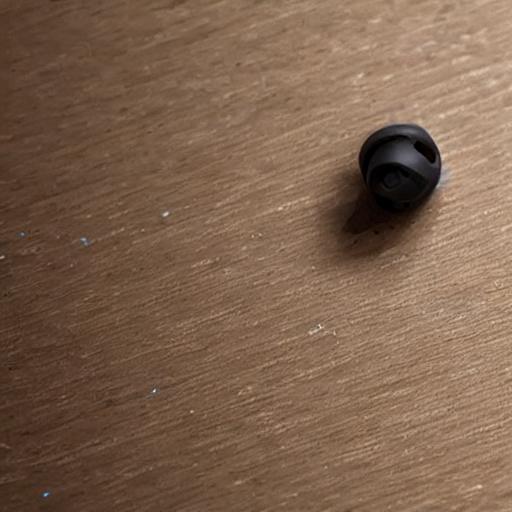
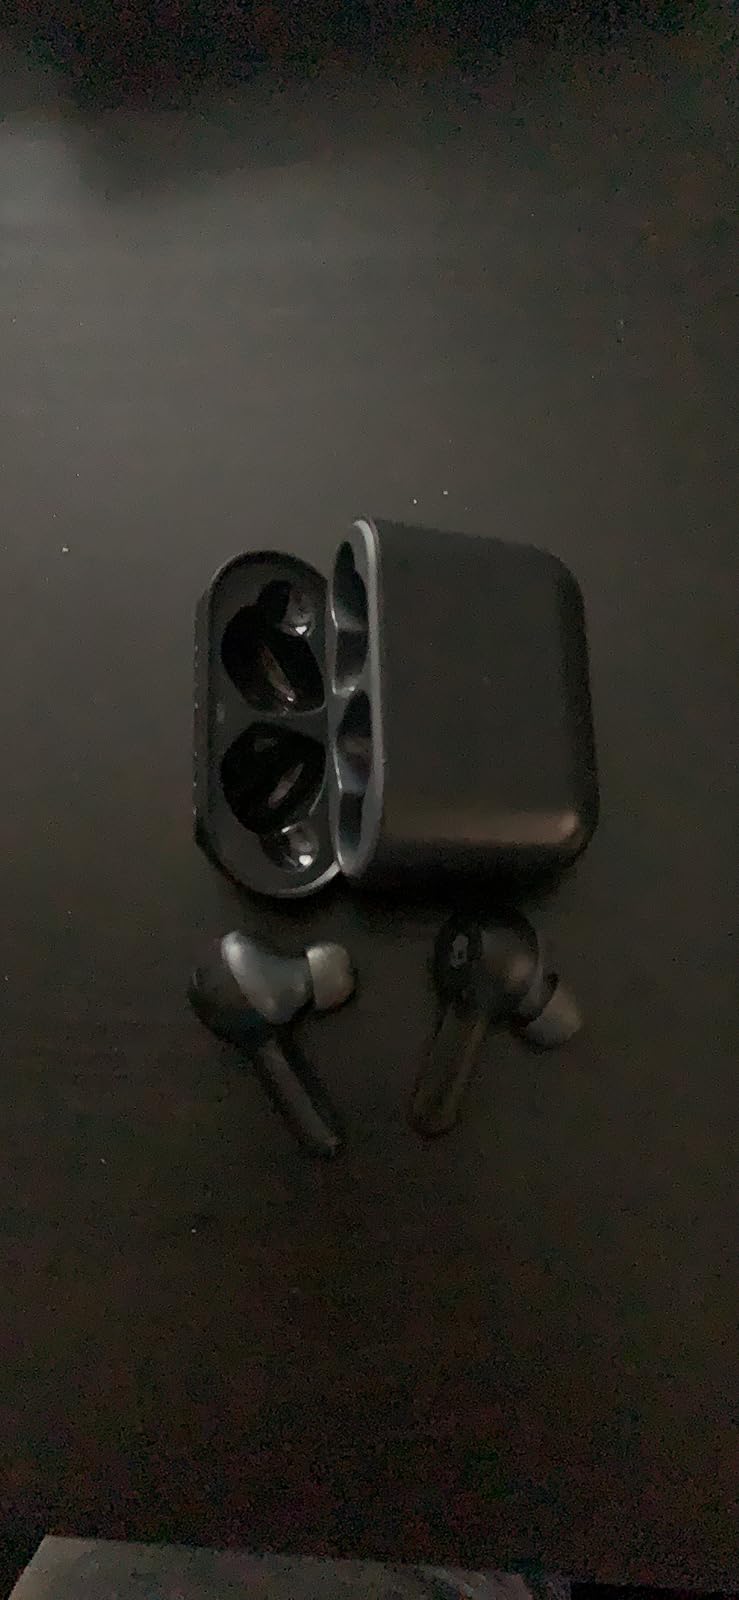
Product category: earbuds
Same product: no